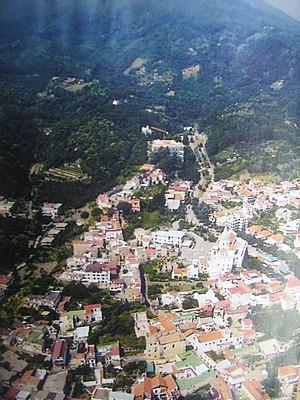
Ottaviano est une commune italienne de la ville métropolitaine de Naples dans la région Campanie en Italie.